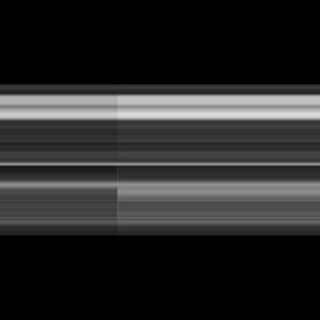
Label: sugarcane_yellow_leaf_disease